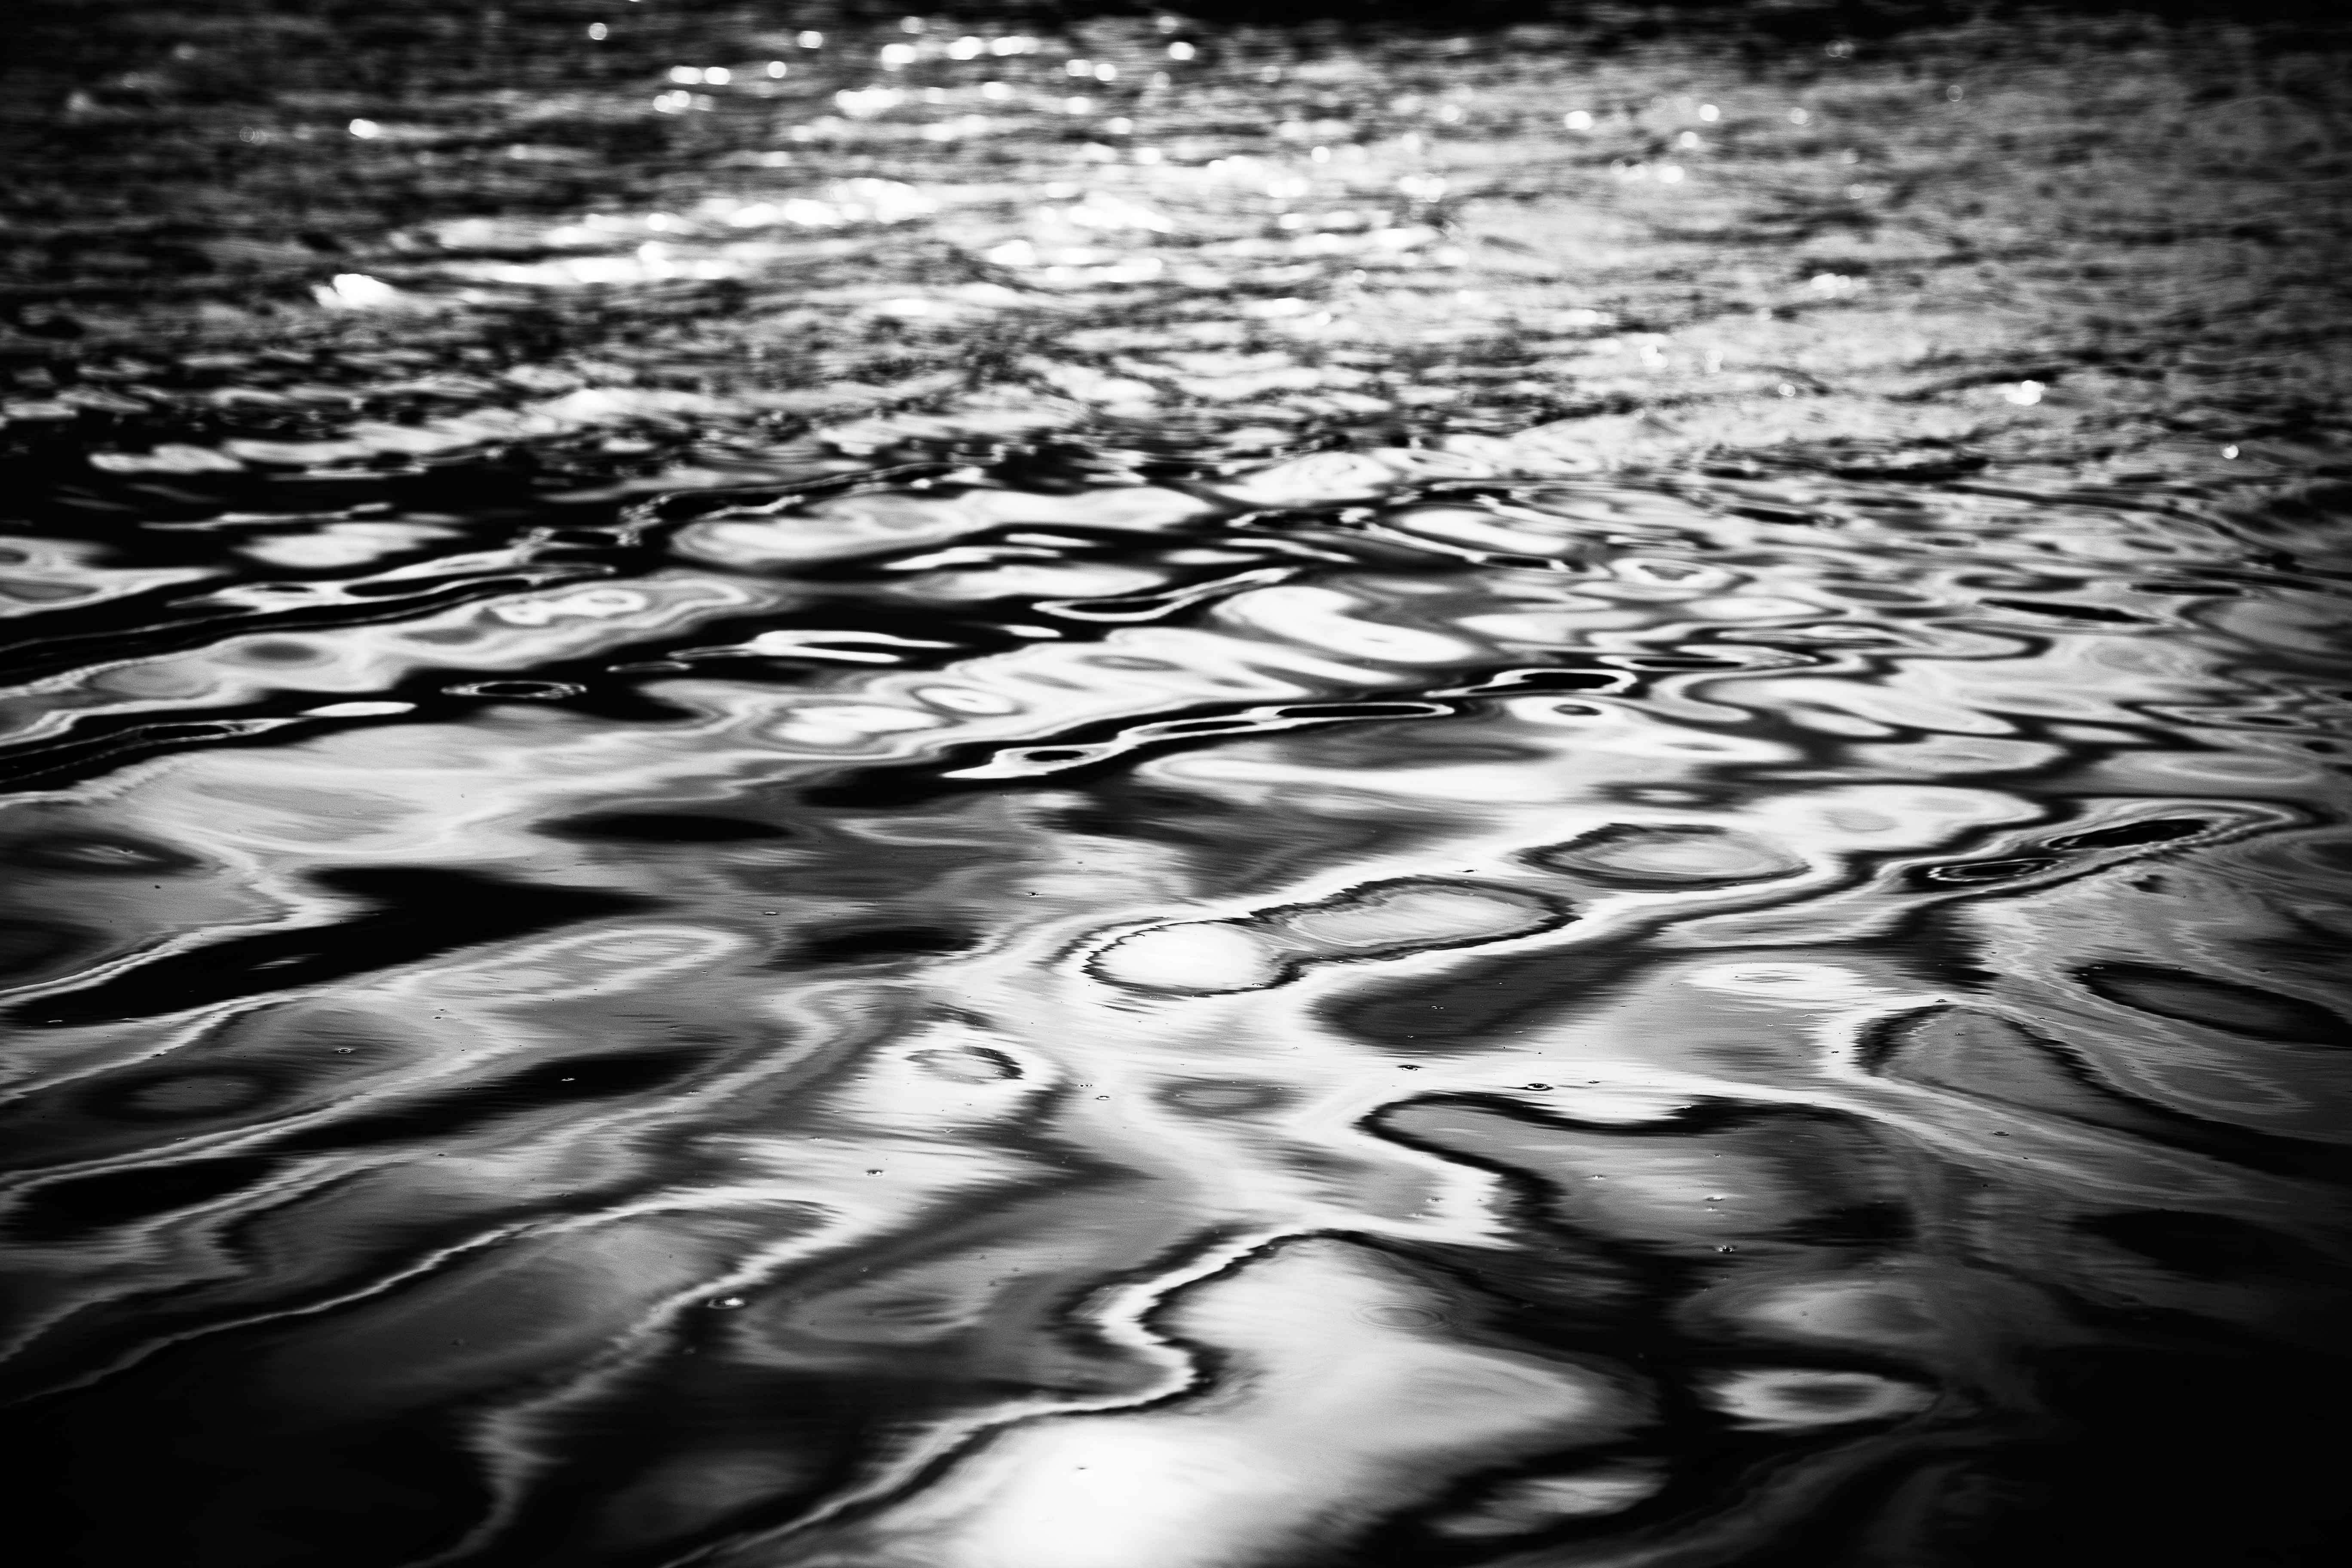
sea, water, ocean, black and white, photography, reflection, darkness, black, monochrome, monochrome photography